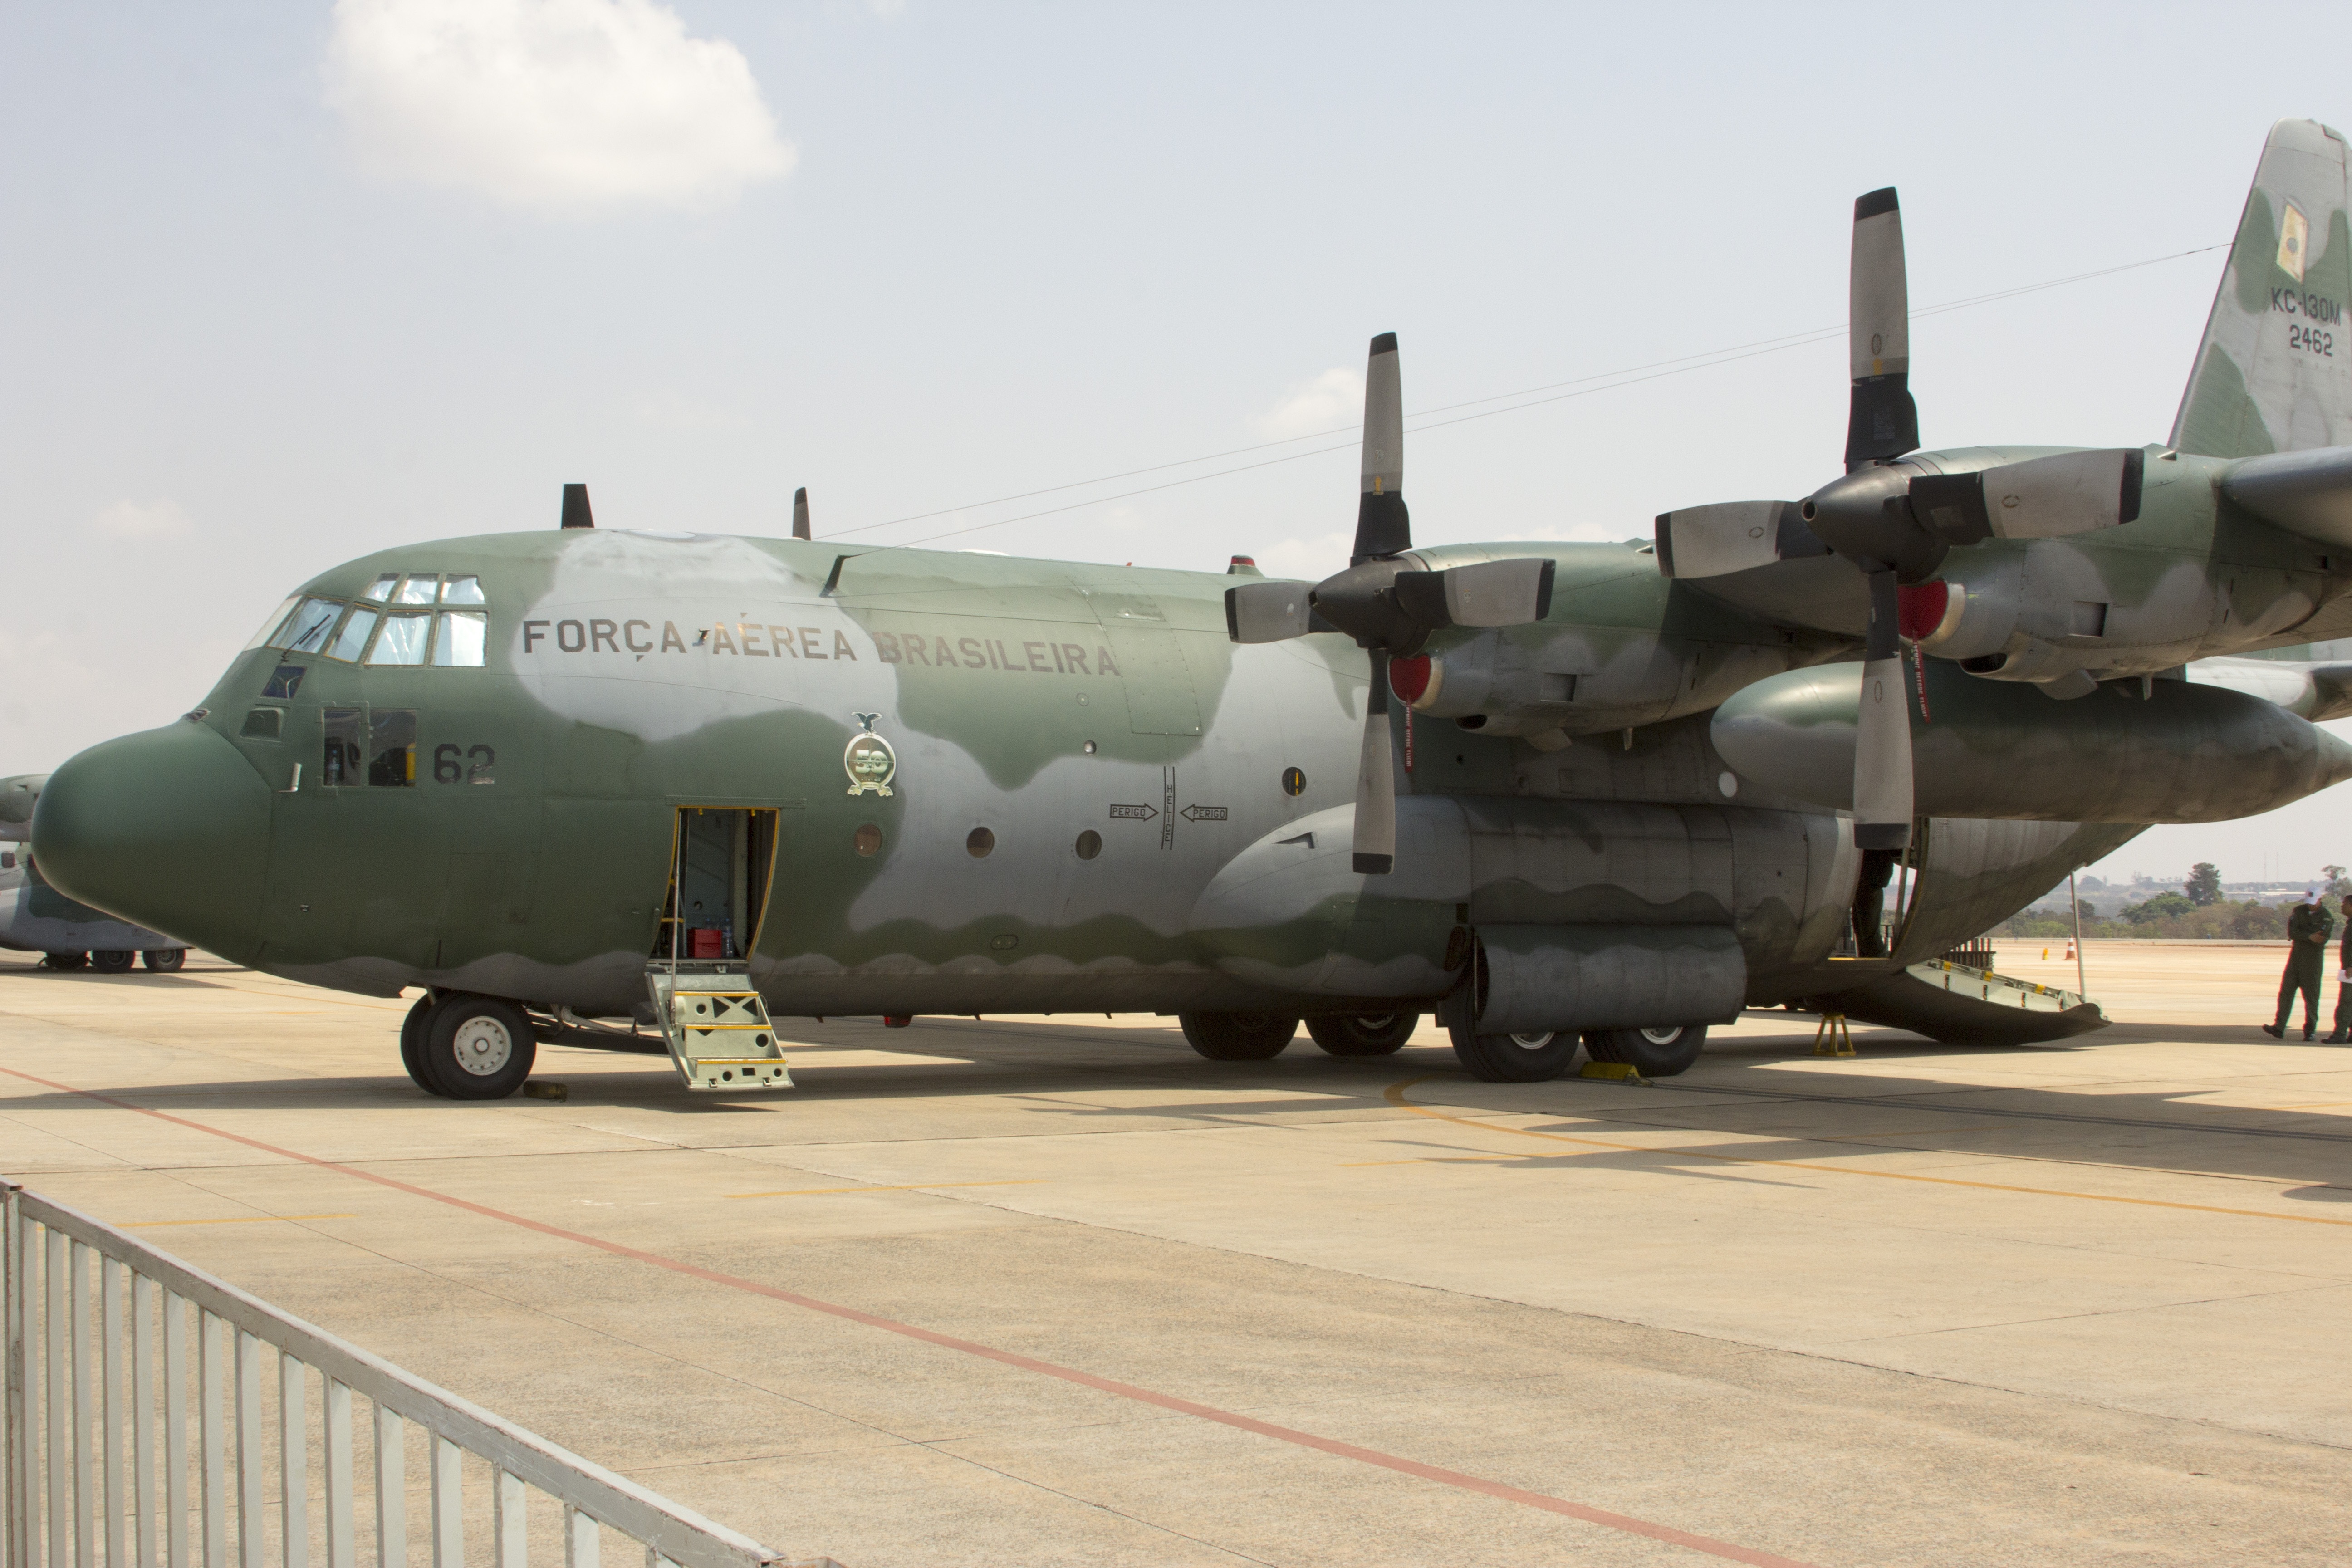
sky, air, fly, travel, airplane, plane, aircraft, vehicle, airline, aviation, helicopter, trip, party, hunting, take off, air transport, aeronautics, plane taking off, fab, air force, jet aircraft, cargo aircraft, military aircraft, atmosphere of earth, aircraft engine, propeller driven aircraft, military transport aircraft, lockheed ep 3, fairchild c 123 provider, lockheed c 130 hercules, alenia c 27j spartan, lockheed p 3 orion